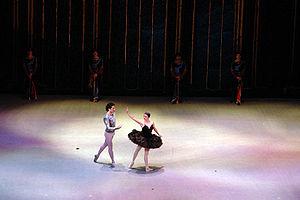
Nina Ananiashvili, ou en translittération française Ananiachvili, également connue sous le prénom Nino, est une ballerine soviétique, puis géorgienne étoile de la danse du Bolchoï et directeur artistique de l'Ensemble national de Ballet de Géorgie.